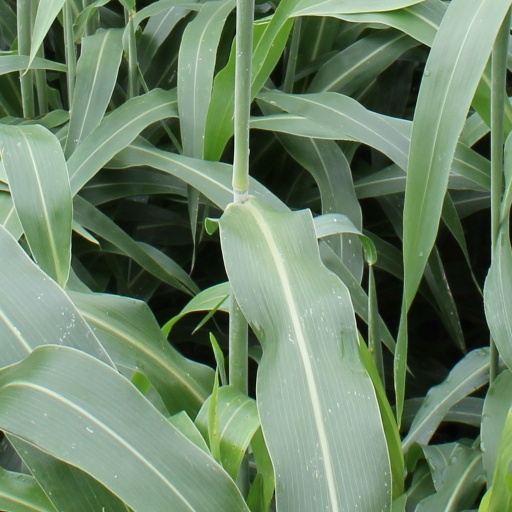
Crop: sorghum